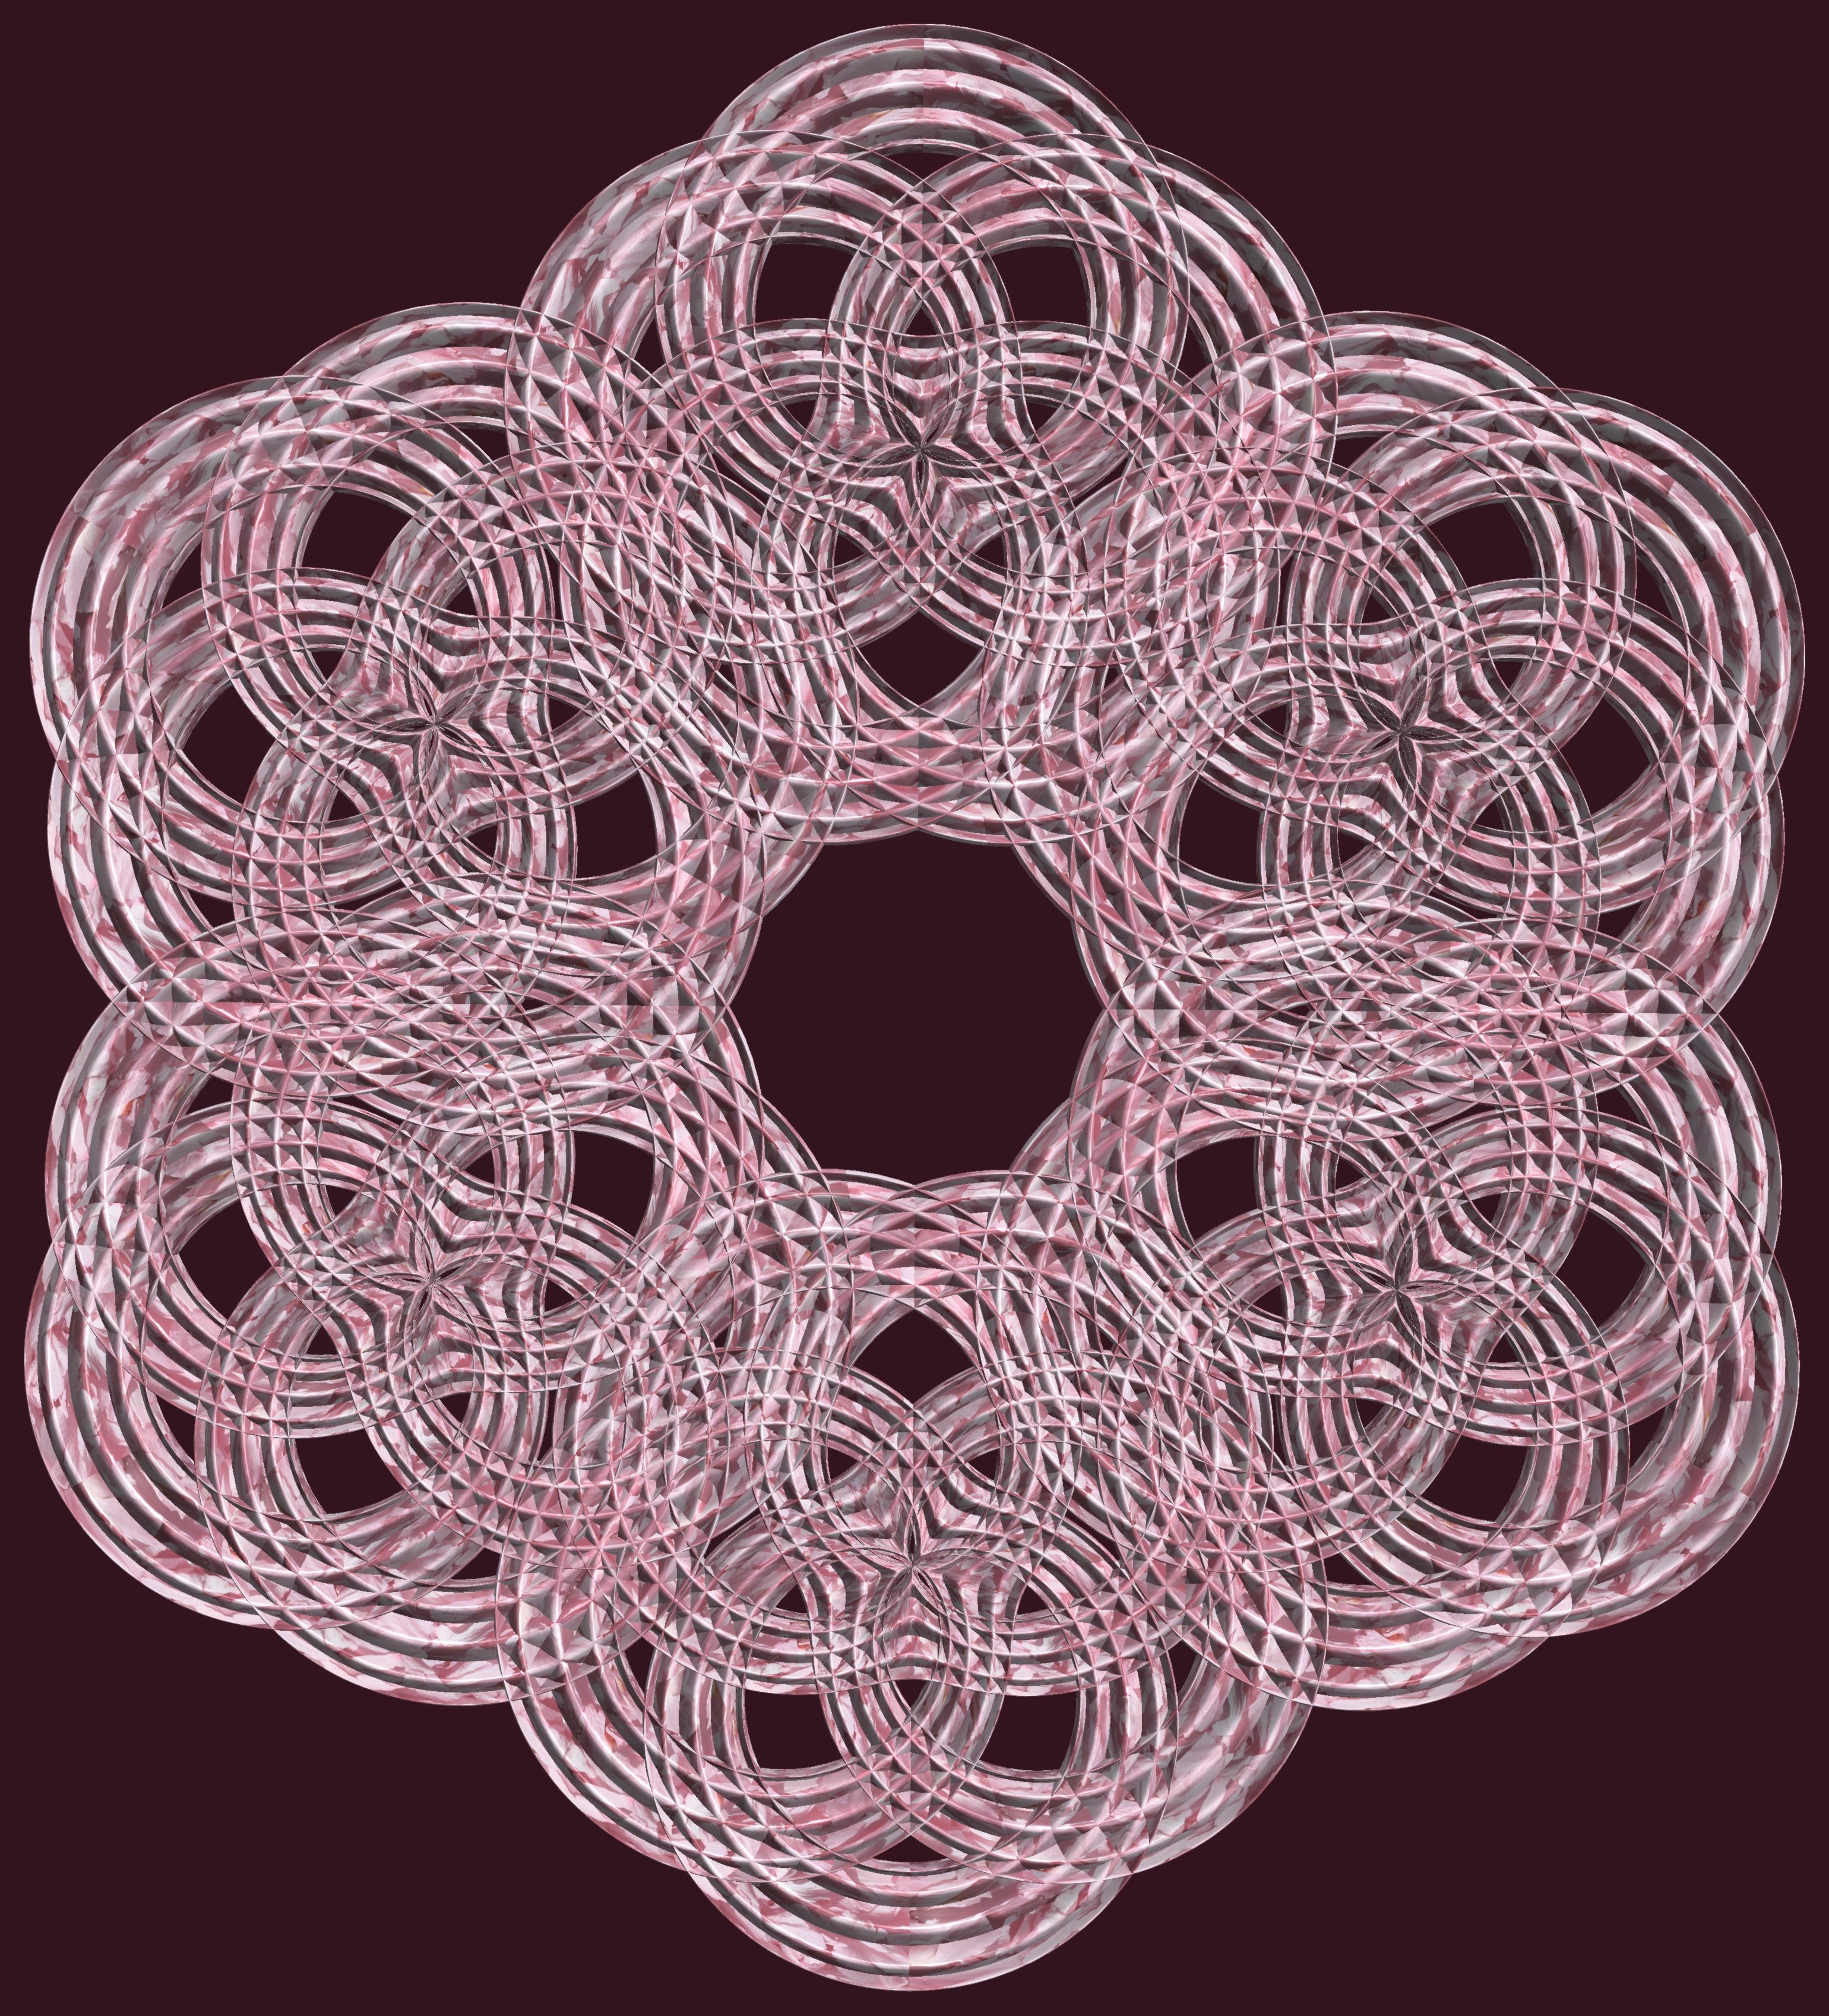
structure, texture, pattern, lighting, material, circle, christmas decoration, textile, figure, design, net, symmetry, 3d, graphic, torus, mathematica, cg, parametricplot3d, code, program, algorithm, abstruct, mapping, lissajous, doily